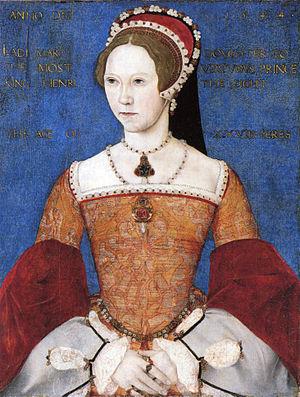
Cet article donne la liste des héritiers successifs du trône d'Angleterre depuis la conquête de Guillaume le Conquérant lors de la crise de succession d'Angleterre en 1066 jusqu'à l'Acte d'Union de 1707. Contrairement à d'autres monarchies, les règles de succession n'ont pas inclus la loi salique, mais les droits des femmes n'ont cependant pas toujours été respectés. Les héritiers mâles ont porté les titres de prince de Galles et de duc de Cornouailles, créés respectivement en 1301 et 1337 sur décision des rois Édouard Iᵉʳ et Édouard III en faveur du premier descendant mâle du monarque, qui sont aujourd'hui portés par les héritiers du trône britannique.
Dans le cadre des monarchies castillane puis espagnole, l'épouse du prince des Asturies reçoit le titre de princesse des Asturies. Prince des Asturies est un titre nobiliaire destiné à être porté par l'héritier de la Couronne.
Marie Iʳᵉ, également connue sous le nom de Marie Tudor, née le 18 février 1516 et morte le 17 novembre 1558, est la première reine régnante d'Angleterre et d'Irlande, de 1553 à sa mort, et, par son mari Philippe II, reine d'Espagne, de Sicile et de Naples, duchesse de Bourgogne, de Milan, de Brabant, de Luxembourg et de Limbourg, comtesse de Flandre, de Hainaut et comtesse palatine de Bourgogne.
Le Premier Acte de Succession est un texte de loi adopté par le Parlement d'Angleterre le 23 mars 1534 pendant le règne d'Henri VIII.